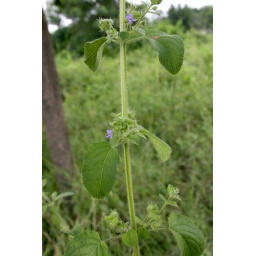
Thailand: beside main road somewhere between Khanchanaburi and Bangkok (the bus broke down!)